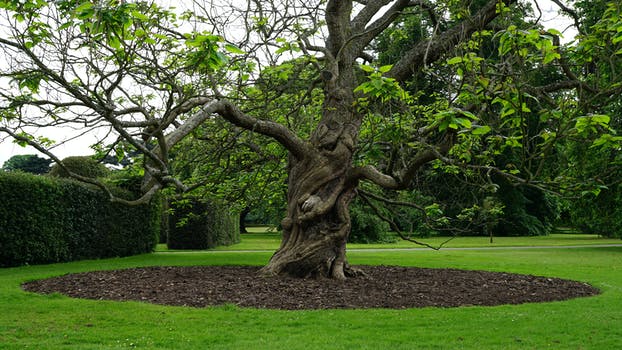
Label: No Watermark